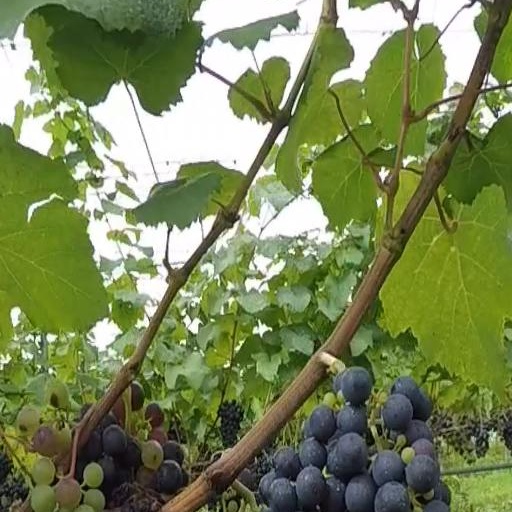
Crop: grape